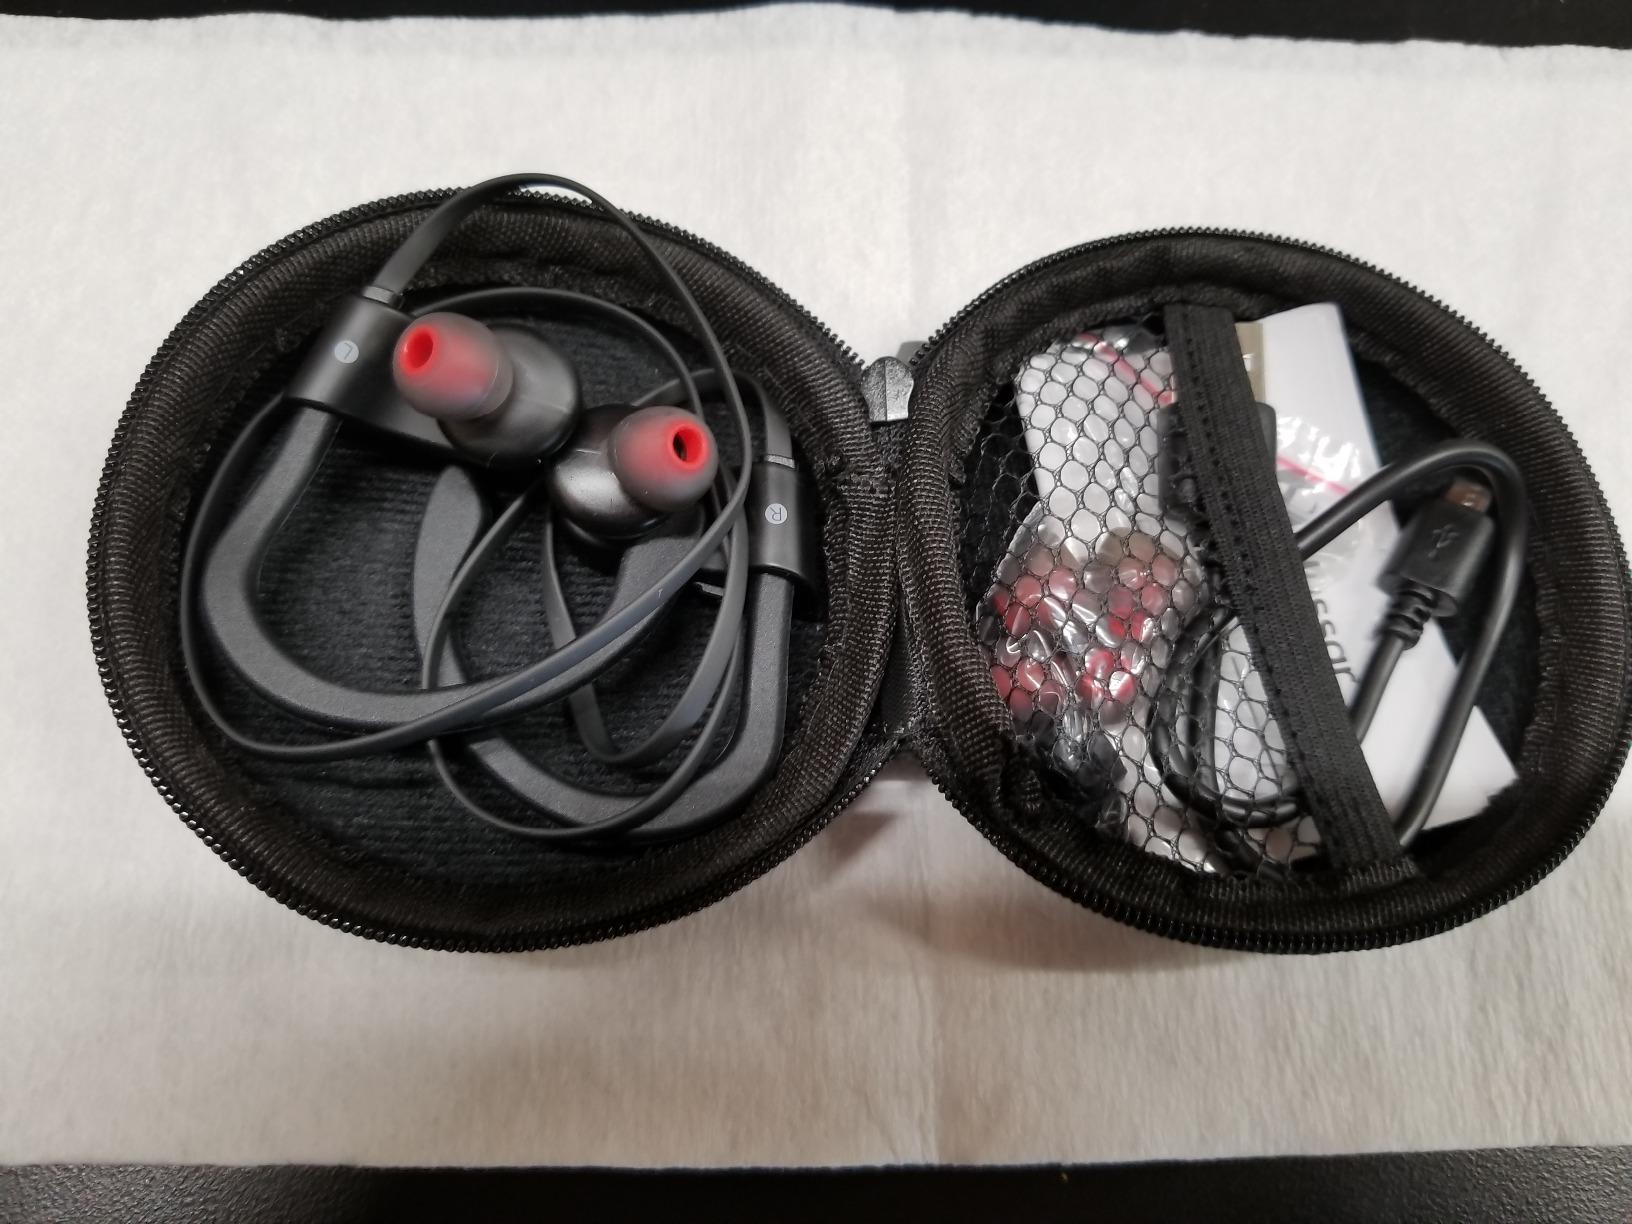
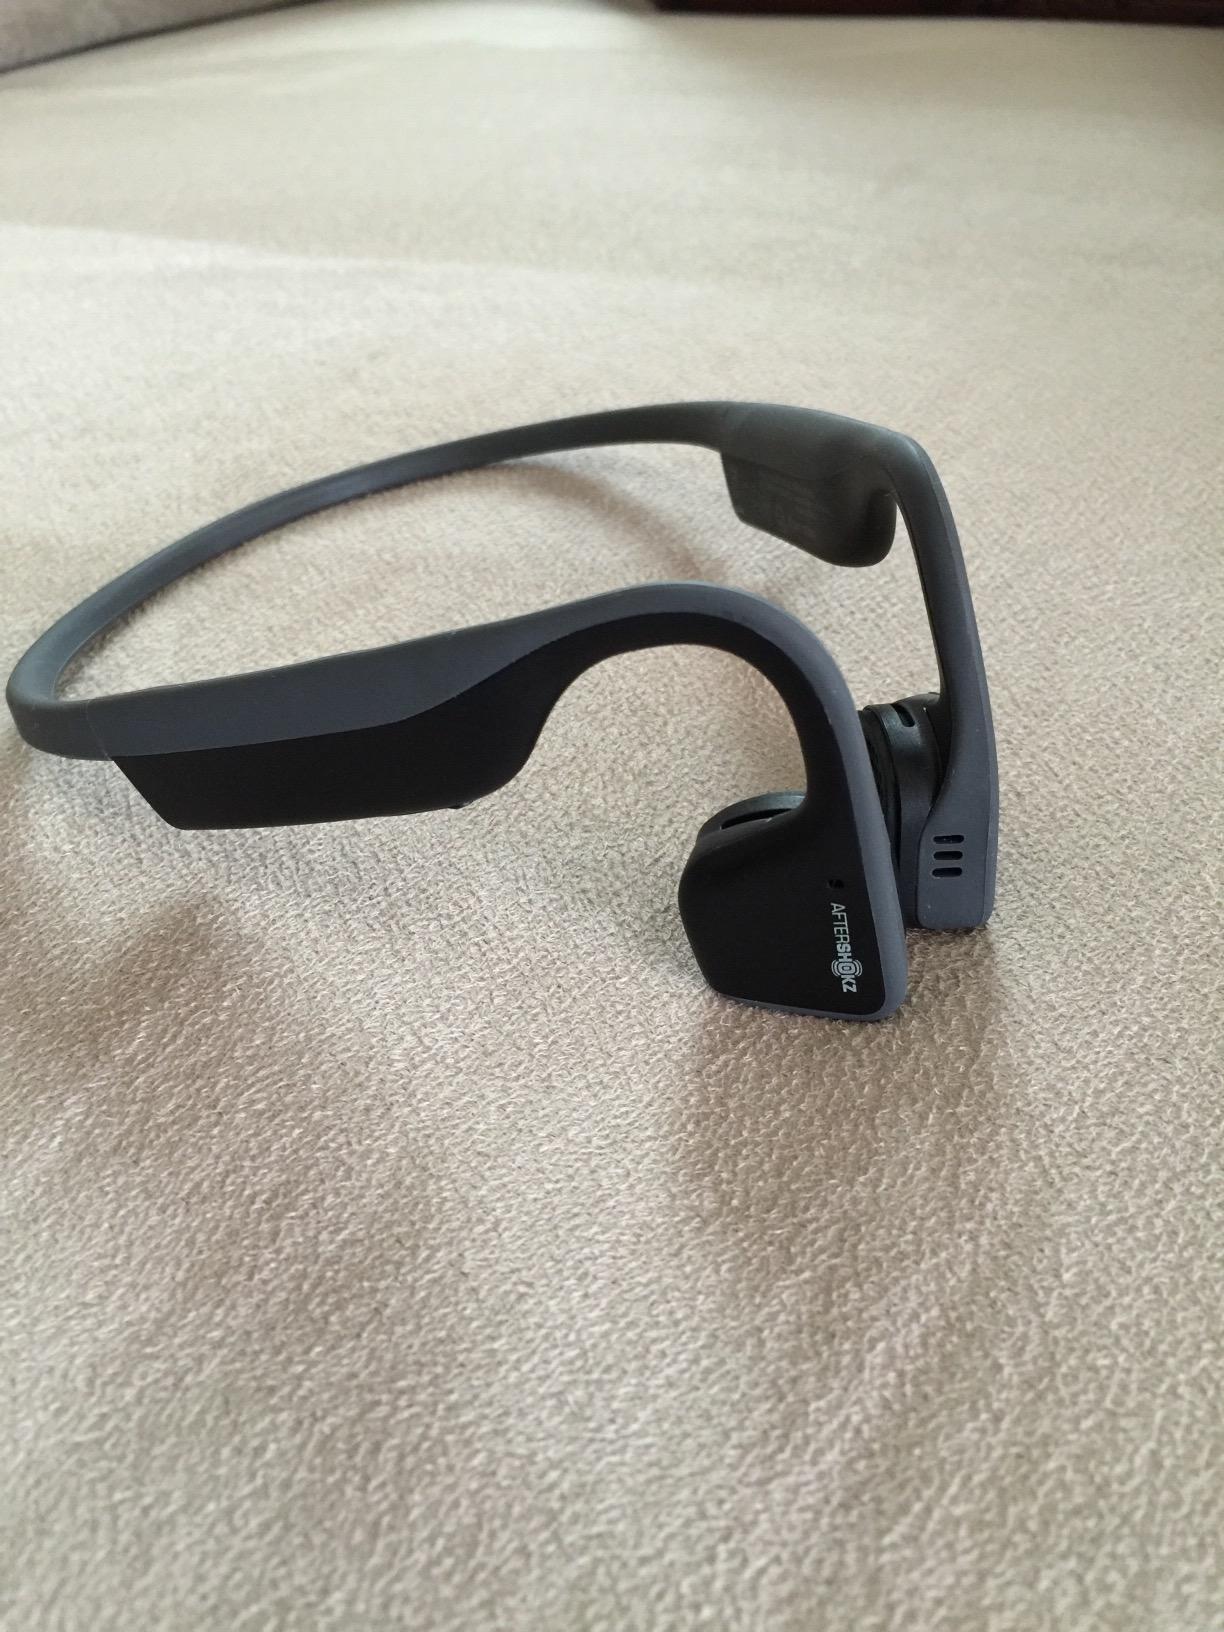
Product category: headphones
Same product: no